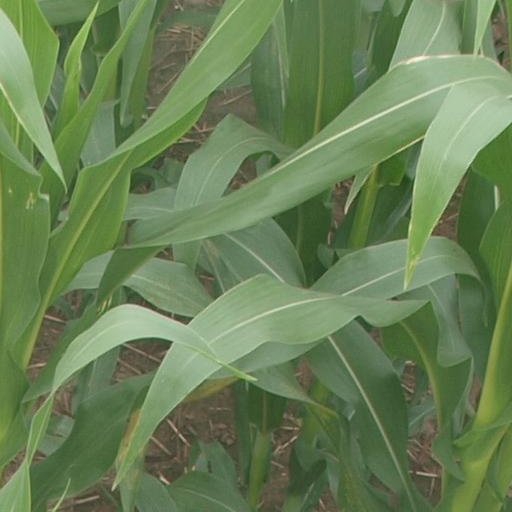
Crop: maize; corn